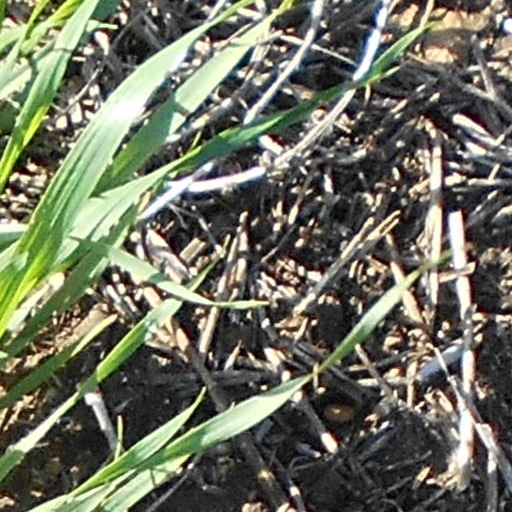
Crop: wheat